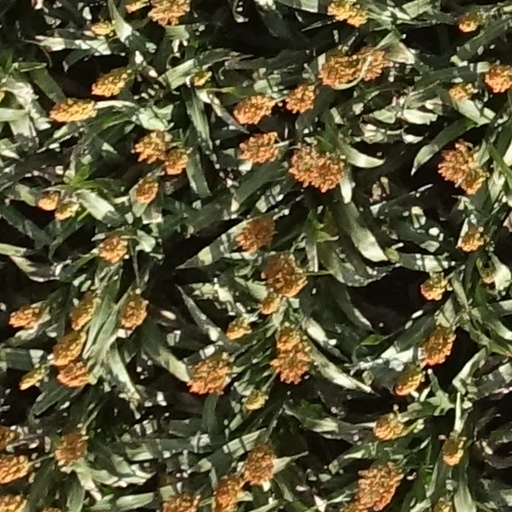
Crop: sorghum